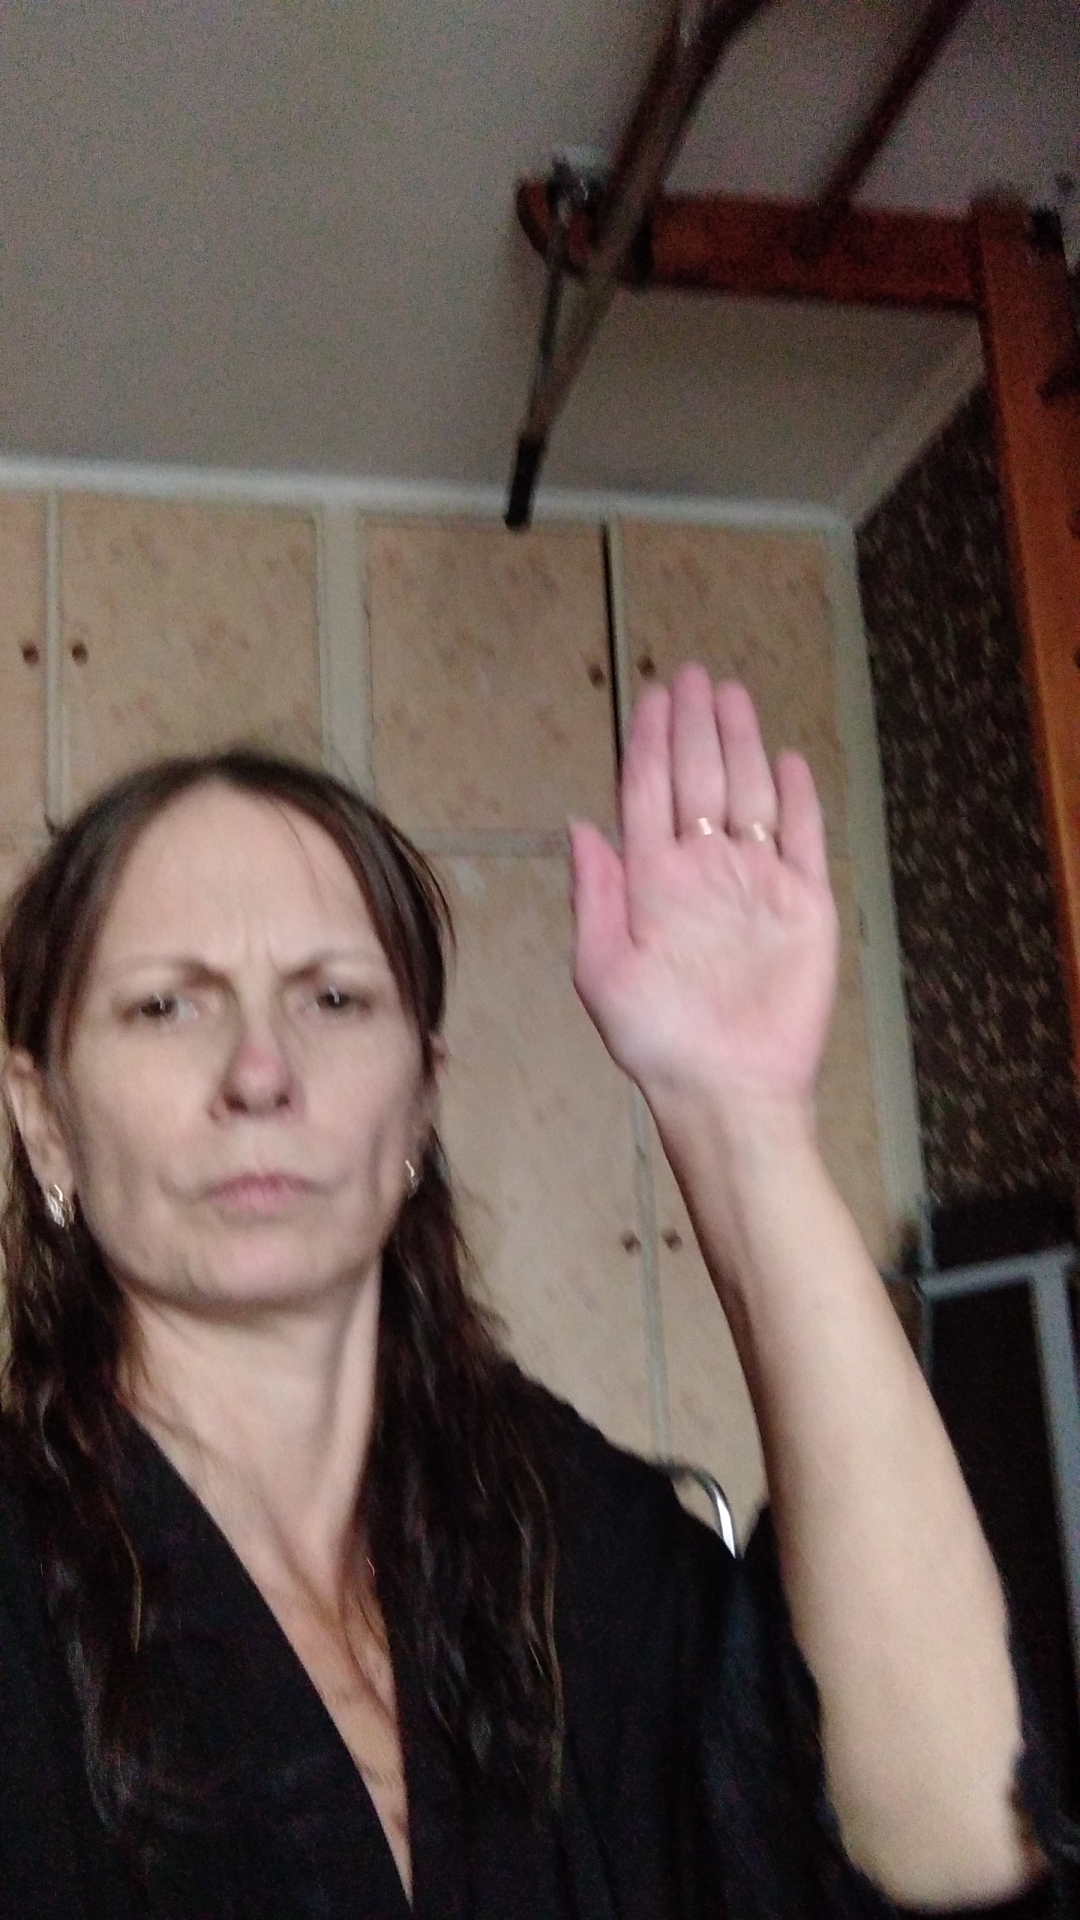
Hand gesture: stop